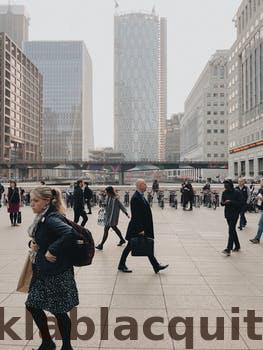
Label: Watermark